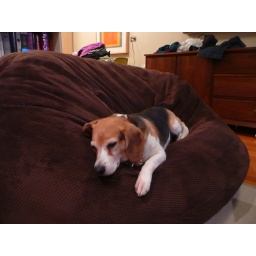
howard really reveling in the enormous new chair / dog bed.